Metrobus Transit

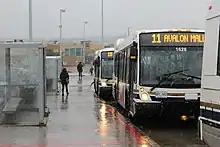
Nova Buses at the Avalon Mall.

4 Grande West Vicinity buses (1831-1833 and 2134),